Actors Studio Drama School at Pace University

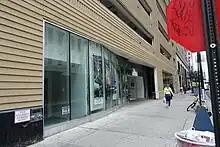
The school building in Lower Manhattan in 2022.

The Actors Studio Drama School at Pace University is a three-year graduate program in the theater arts. It has been located at Pace University in New York since 2006 and grants Master of Fine Arts degrees in acting, directing, and playwriting. The program is sanctioned by the Actors Studio, though graduation from the school does not guarantee membership in the Actors Studio.